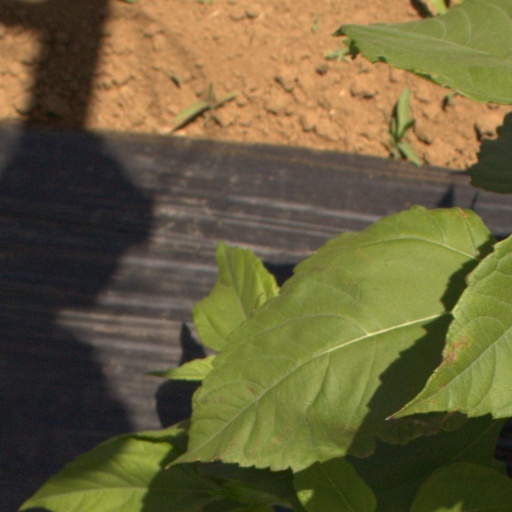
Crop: Jerusalem artichoke